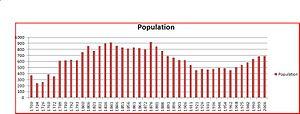
Evolution de la population de Querrieu de 1700 à 2006. Les recensements de 1700 à 1792 proviennent de la monographie de Querrieu par Alfred Gosselin